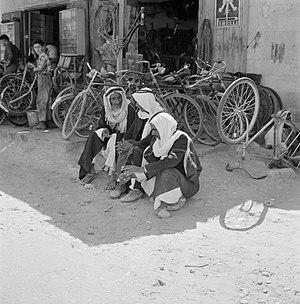
Quel petit vélo à guidon chromé au fond de la cour ? est un court roman de l'écrivain français Georges Perec, paru en 1966.